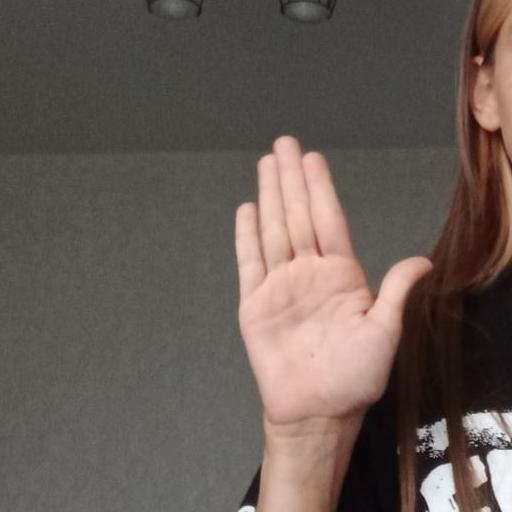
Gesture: stop